Distribution of wealth

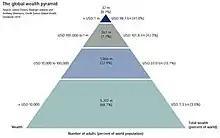
Pyramid of global wealth distribution in 2013

In 2013, Credit Suisse prepared a "wealth pyramid" infographic (shown right). Personal assets were calculated in net worth, meaning wealth would be negated by having any mortgages. It has a large base of low wealth holders, alongside upper tiers occupied by progressively fewer people. In 2013 Credit-suisse estimate that 3.2 billion individuals – more than two thirds of adults in the world – have wealth below US$10,000. A further one billion (adult population) fall within the 10,000 – US$100,000 range. While the average wealth holding is modest in the base and middle segments of the pyramid, their total wealth amounts to US$40 trillion, underlining the potential for novel consumer products and innovative financial services targeted